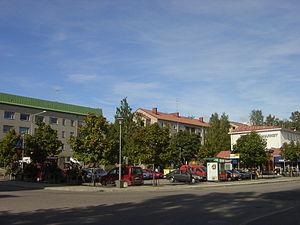
Länsi-Herttoniemi est une section du quartier de Herttoniemi d'Helsinki, la capitale de la Finlande.